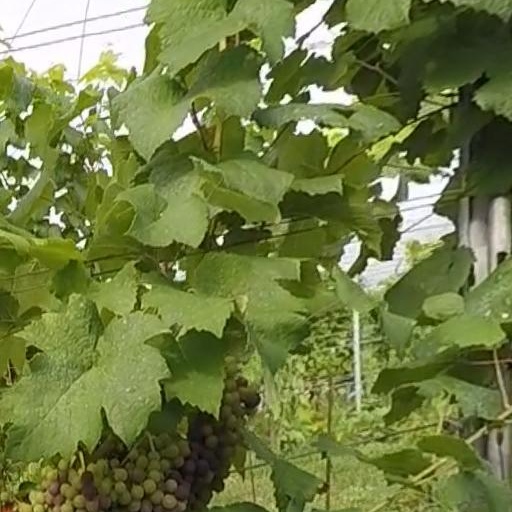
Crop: grape